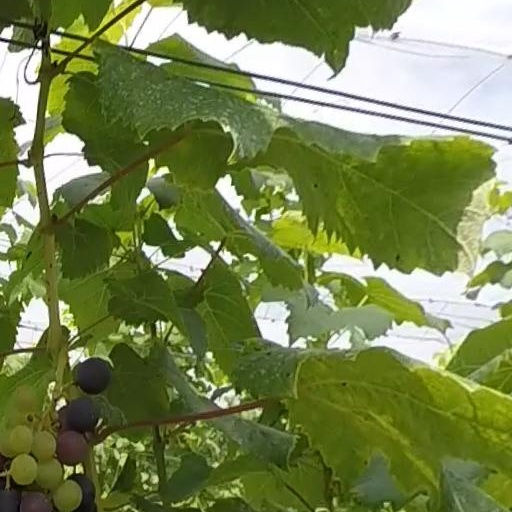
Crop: grape